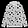
Label: Pullover